LSWR T14 class

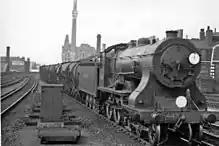
T14 No. 443 at Vauxhall 1948

Livery after Nationalisation was initially Southern livery with 'British Railways' on the tender, and an 'S' prefix on the number. The class was subsequently outshopped in BR Mixed Traffic Black with red and white lining, with the BR crest on the tender.